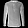
Label: Shirt